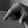
ASL letter: Q